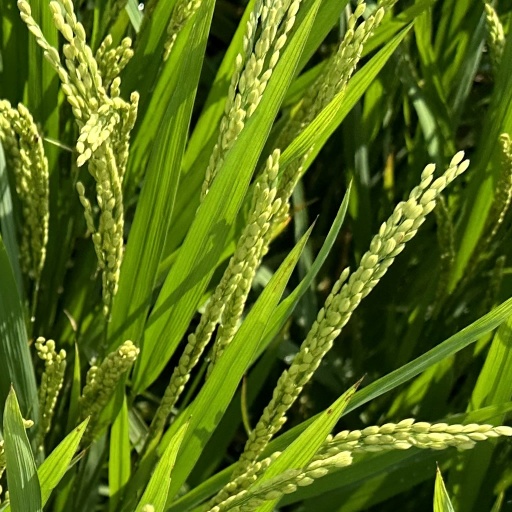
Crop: rice